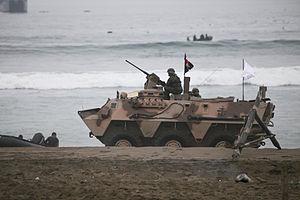
Le Pegaso 3560 BMR, est un véhicule de transport de troupes à 6 roues fabriqué en Espagne par Santa Bárbara Sistemas. La version actuelle se nomme BMR M1.